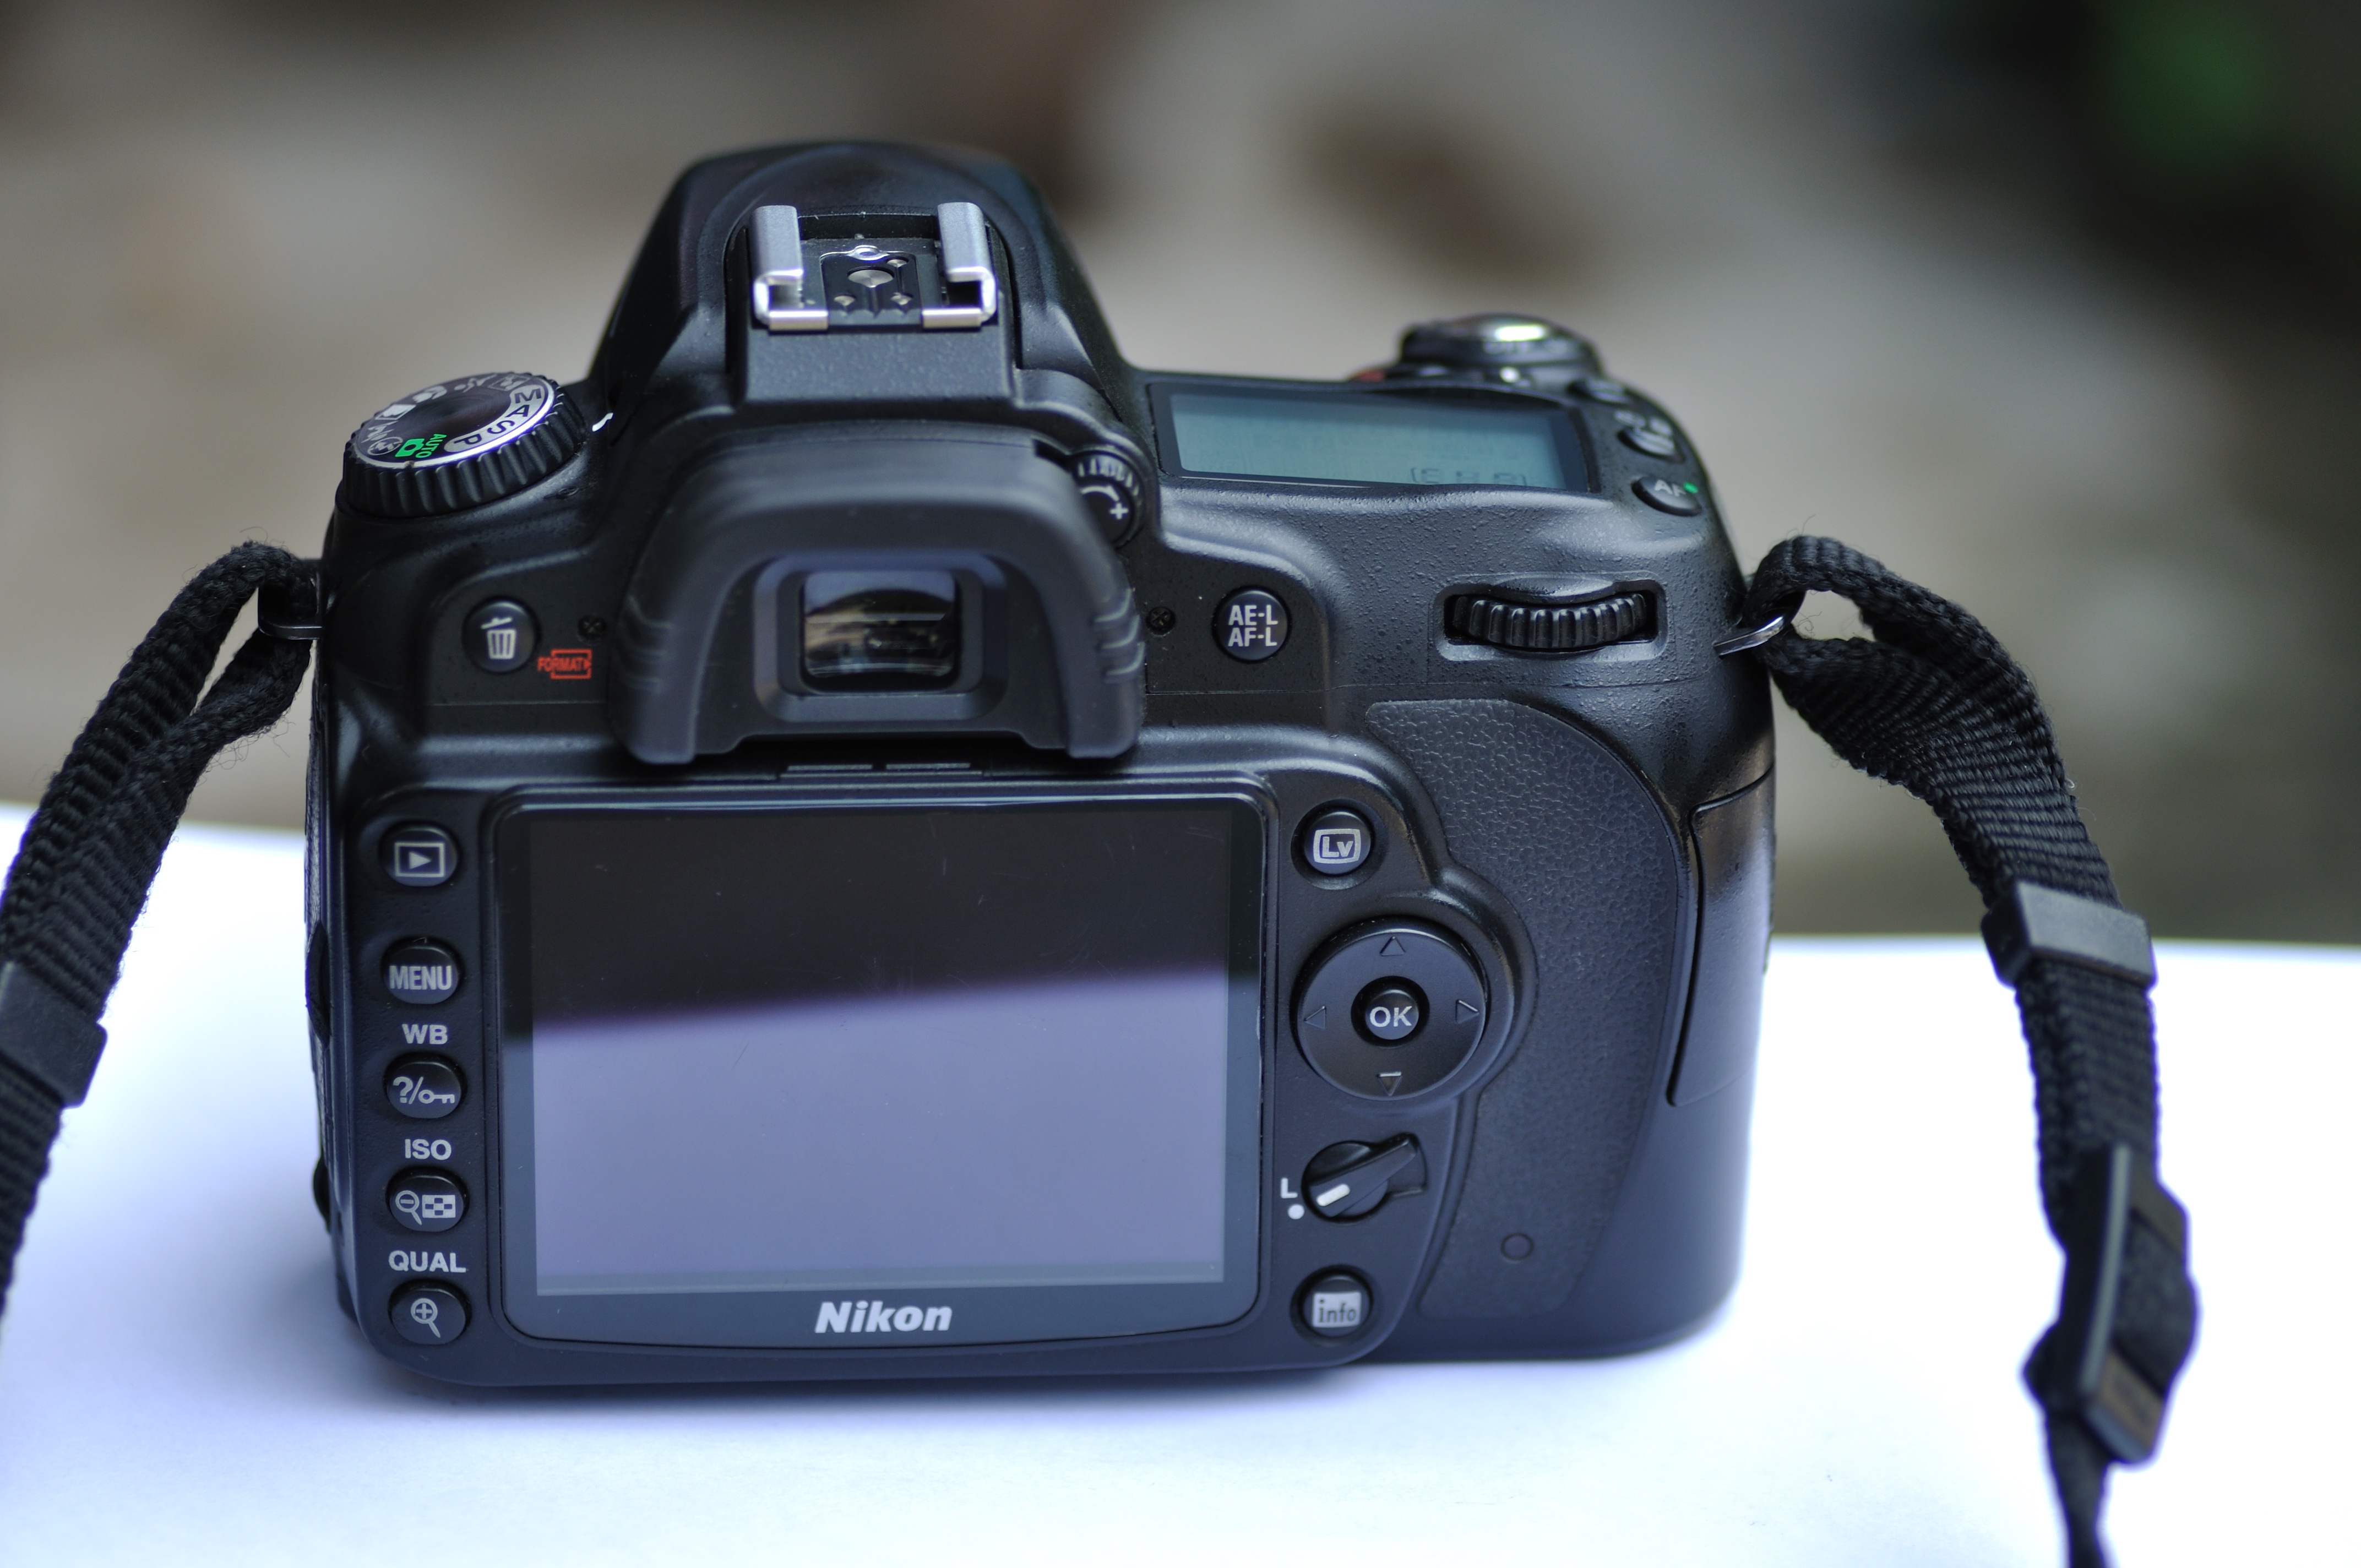
work, light, technology, white, camera, photography, photographer, ring, photo, looking, dark, viewfinder, dslr, portrait, lens, equipment, studio, professional, profession, black, brand, product, reflex camera, digital camera, focus, press, picture, digital, photojournalism, shot, front, pro, camera lens, snap, service, ready, photojournalist, photographic, take, optical, reporter, packshot, digital slr, single lens reflex camera, cameras optics